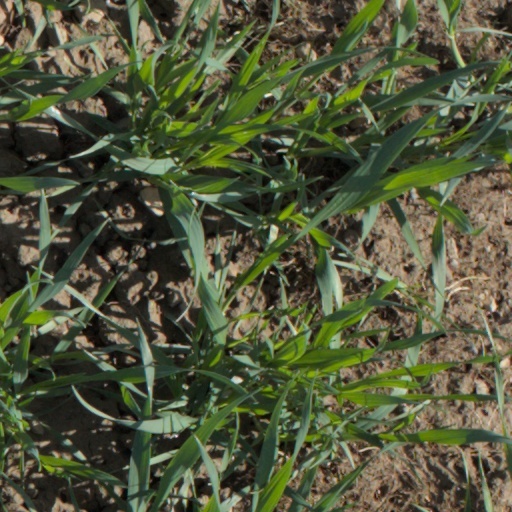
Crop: wheat